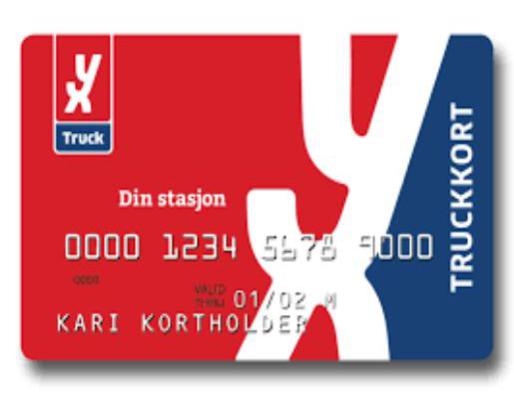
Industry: Others